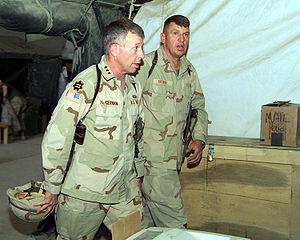
Richard F. Natonski est un lieutenant-général à la retraite du Corps des Marines des Etats-Unis dont la dernière affectation a été celle de commandant du Commandement des Forces du Corps des Marines des États-Unis. Il a été nommé dans la fonction en août 2008, après avoir servi en tant que commandant adjoint du Corps des Marines des États-Unis pour les plans, les politiques et les opérations à partir de 2006. Il a pris sa retraite à Marine Barracks 8th & I le 8 septembre 2010.